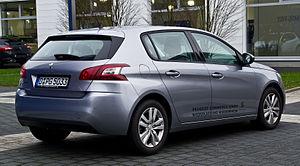
La 308 est une automobile compacte du constructeur français Peugeot. Elle est présentée à Francfort en septembre 2013 et commercialisée dès le 12 septembre 2013. Elle est la seconde génération de 308 et succède à la Peugeot 308 I produite depuis 2007. Elle est élue voiture européenne de l'année 2014, douze ans après la Peugeot 307.